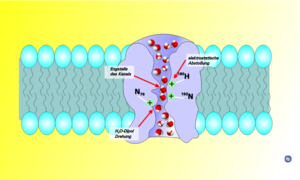
Les aquaporines sont une classe de protéines membranaires qui forment des « pores » perméables aux molécules d'eau dans les membranes biologiques.